1844 United States presidential election

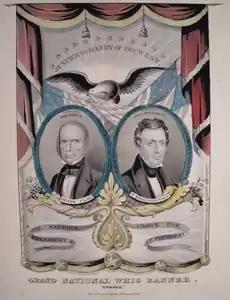
Grand National Whig banner

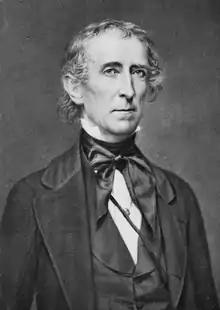
Incumbent President John Tyler, the Democratic-Republican Party presidential nominee

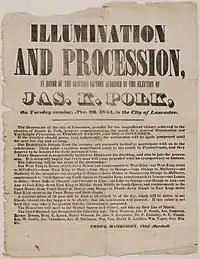
Broadside announcing torchlight victory parade in Lancaster, Pennsylvania

Henry Clay of Kentucky, effectively the leader of the Whig Party since its inception in 1834, was selected as its nominee at the party's convention in Baltimore, Maryland, on May 1, 1844. Clay, a slaveholder, presided over a party in which its Southern wing was sufficiently committed to the national platform to put partisan loyalties above slavery expansionist proposals that might undermine its north–south alliance. Whigs felt confident that Clay could duplicate Harrison's landslide victory of 1840 against any opposition candidate.